Tandem rolling mill

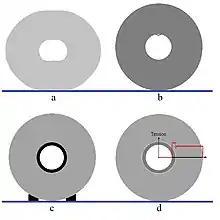
Figure 1

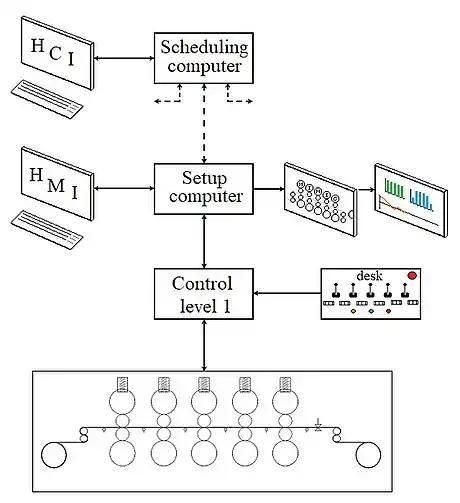
Sketch 11 shows the computer levels associated with a tandem mill

then it may not have the strength to support itself and may collapse, especially if roughly handled, see figure 1(a).